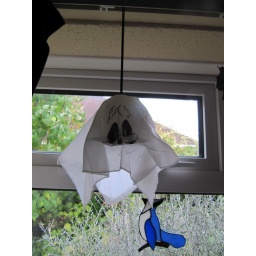
The glass blue jay came from Canada in 2009 ...